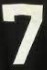
Number: 7